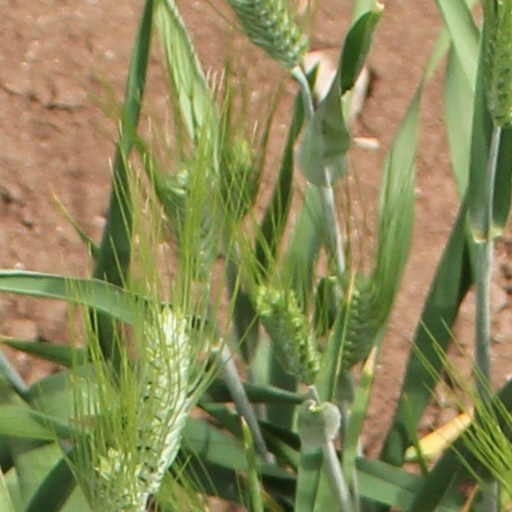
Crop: wheat